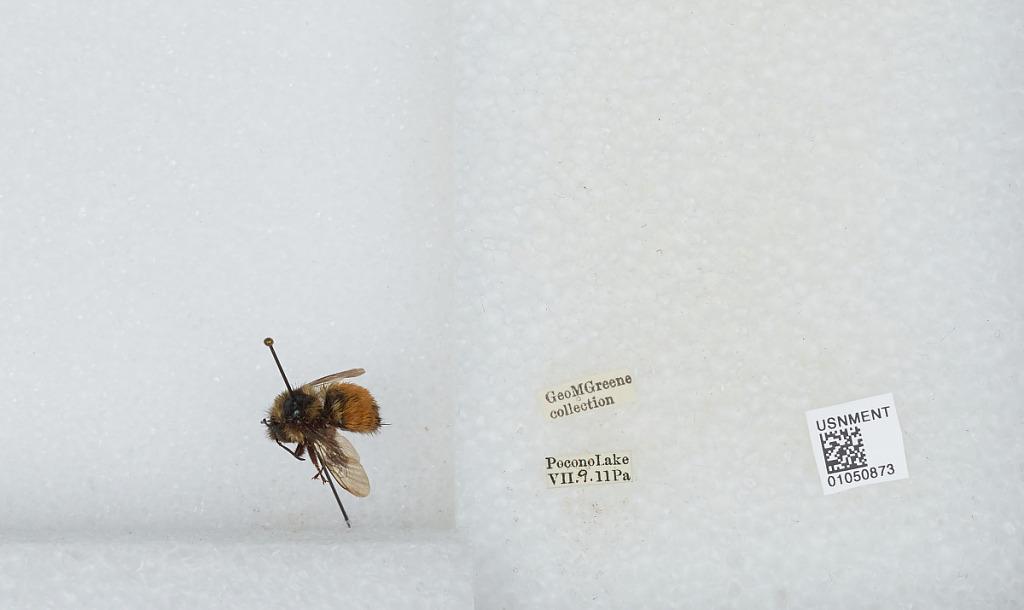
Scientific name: Bombus sp.
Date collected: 1911-7-9
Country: United States
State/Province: Pennsylvania
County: Monroe
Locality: Pocono Lake
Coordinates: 41.1067, -75.5147